Victoria Theatre (Hammerstein's)

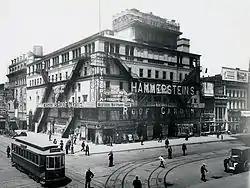
Hammerstein’s

The Victoria Theatre was a prominent American vaudeville house during the early years of the twentieth century. Theatre mogul Oscar Hammerstein I opened it in 1899 on the northwest corner of Seventh Avenue and 42nd Street, along New York City's Longacre Square (now Times Square). The theatre was closely associated with the Paradise Roof Garden above it, and the two venues came to be known collectively as "Hammerstein's". The Victoria closed in 1915.